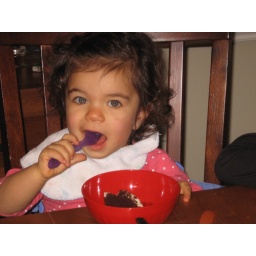
Kira sits in the big girl chair and indulges her chocoholicism